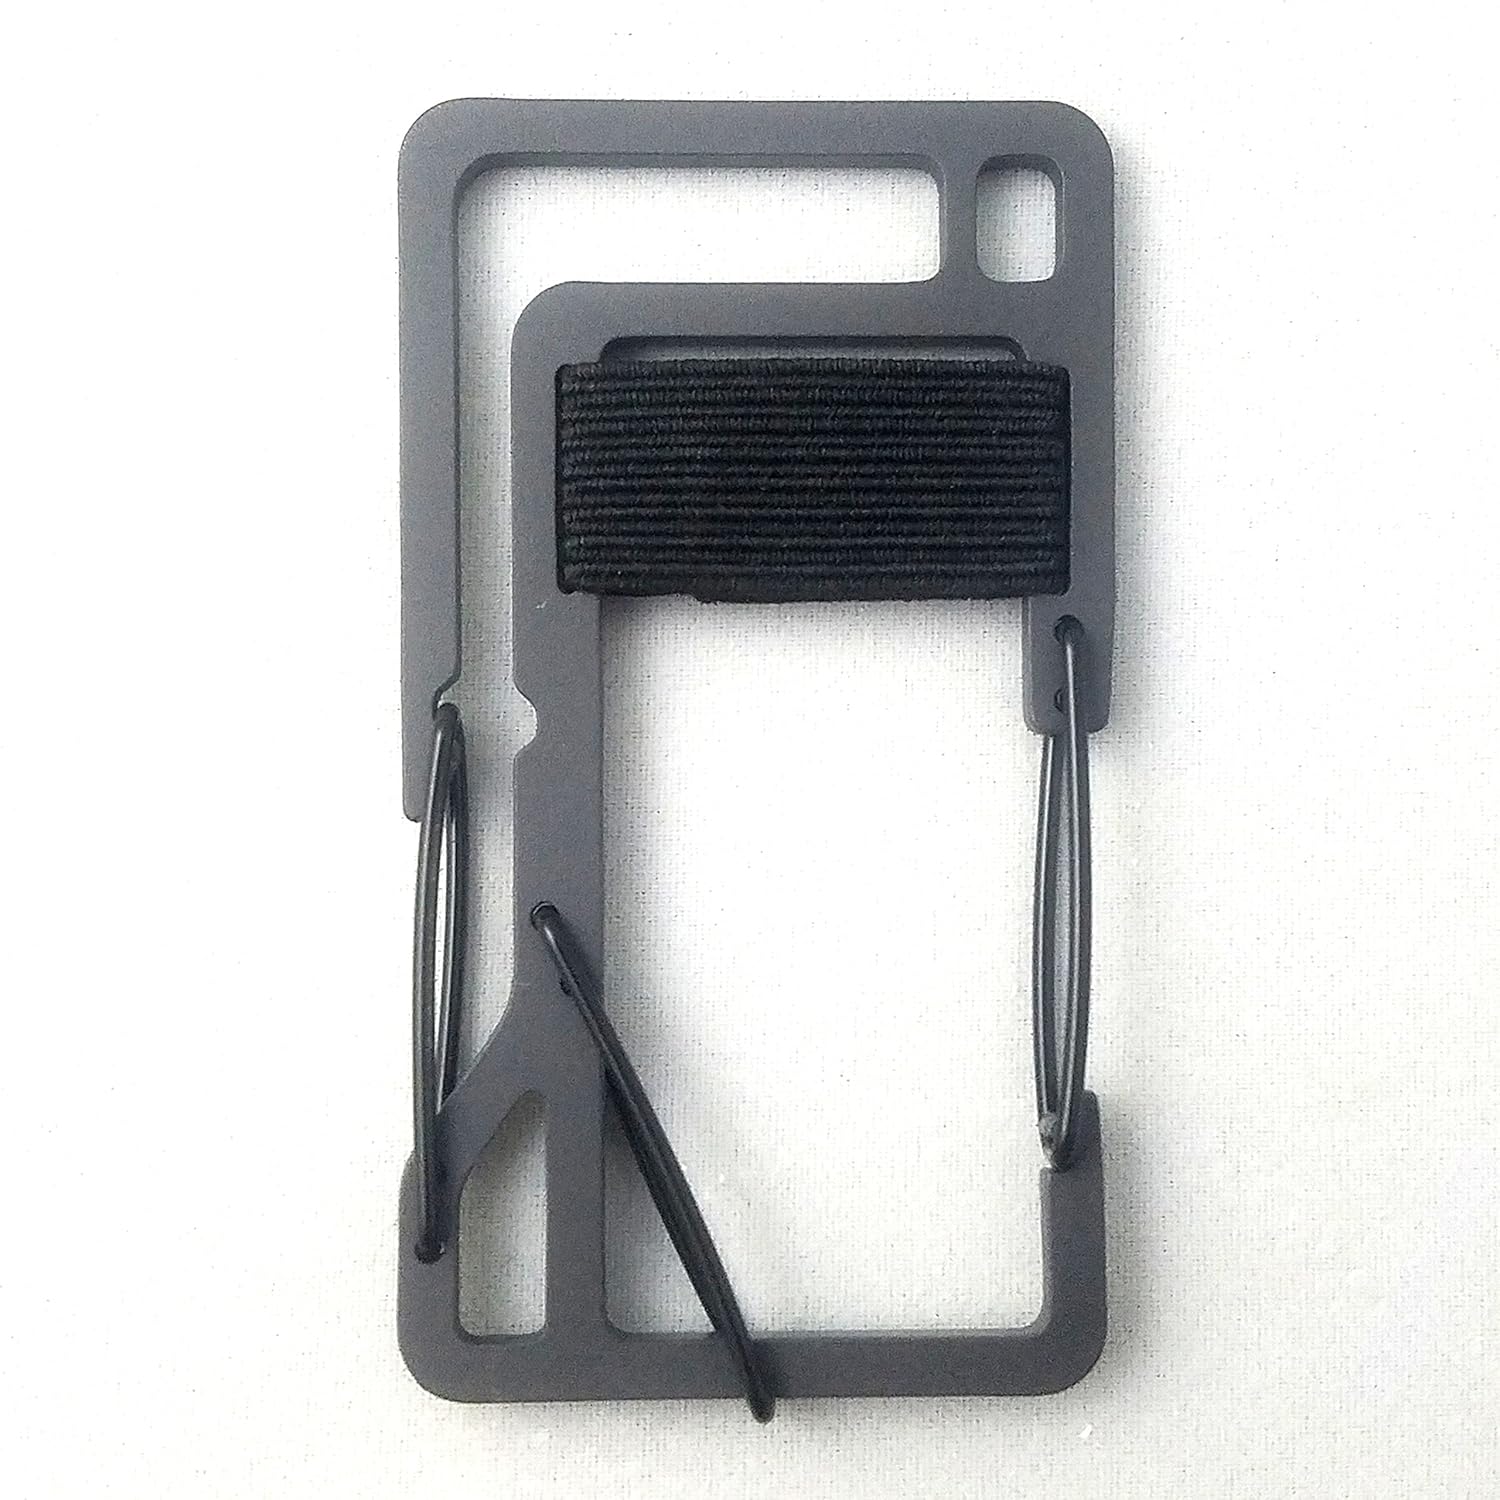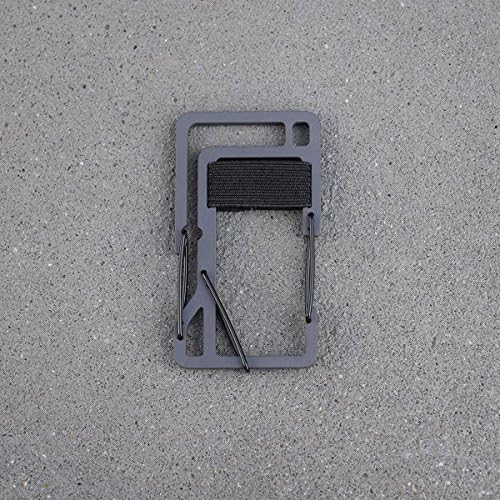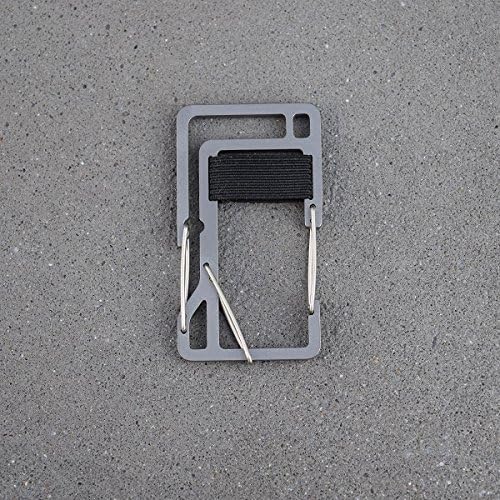
Gear Infusion KT10 Key Titan Titanium Carabiner and Organizer
Category: Sports & Outdoors
The KT10 uses a Sweeper Gate and Elastic Loop to silence your keys. 1) Install your keys 2) The sweeper gate will push them together 3) Tuck the keys up under the elastic 4) Jump, enjoy the silence. Reverse clipping Key Titan can ensure extra security when travelling or allow you to take your keys with you (noise free) when you exercise. We gave Key Titan two clip areas, one for keys and one for hanging the Key Titan unit removing the chance of an accidental key drop when clipping your Key Titan to your pant loop, purse handle, or other objects. Your keys are important to you…so we have added a 2-step removal to all the products in the Key Titan lineup to ensure they don’t unexpectedly get away from you: 2-Step Key Removal of Keys from KT7 (Step 1) Untuck Keys from the Elastic Band Step 2) Open Closure Gate. As you may already know from our other products, we love inconspicuous bottle openers which keep your keys professional but always beer ready. We just couldn’t resist on this one. In the entrance to the closure gate there is a small bottle opener feature. Made possible by the grade 5 titanium body construction, this feature is less than .050” in height and blends in with the closure gate seamlessly. The neat thing is that you use your keys as the leverage arm which gives you a hidden-in-plain-sight 2.5” bottle opener. Concealed Bottle Opener. Each Key Titan features a ¼” Slip Wrench. The wrench slips to allow you to drive a ¼” object/bit without lifting the Key Titan off the object/bit. Now you’re not going to be assembling a house with this, but it is a handy tool to have around for those smaller fixes.
Features: Silence and organize your keys | Grade 5 titanium body | Holds up to 10 keys | Assembled in the USA | Two key ring loop openings for hanging additional items such as a car key fob